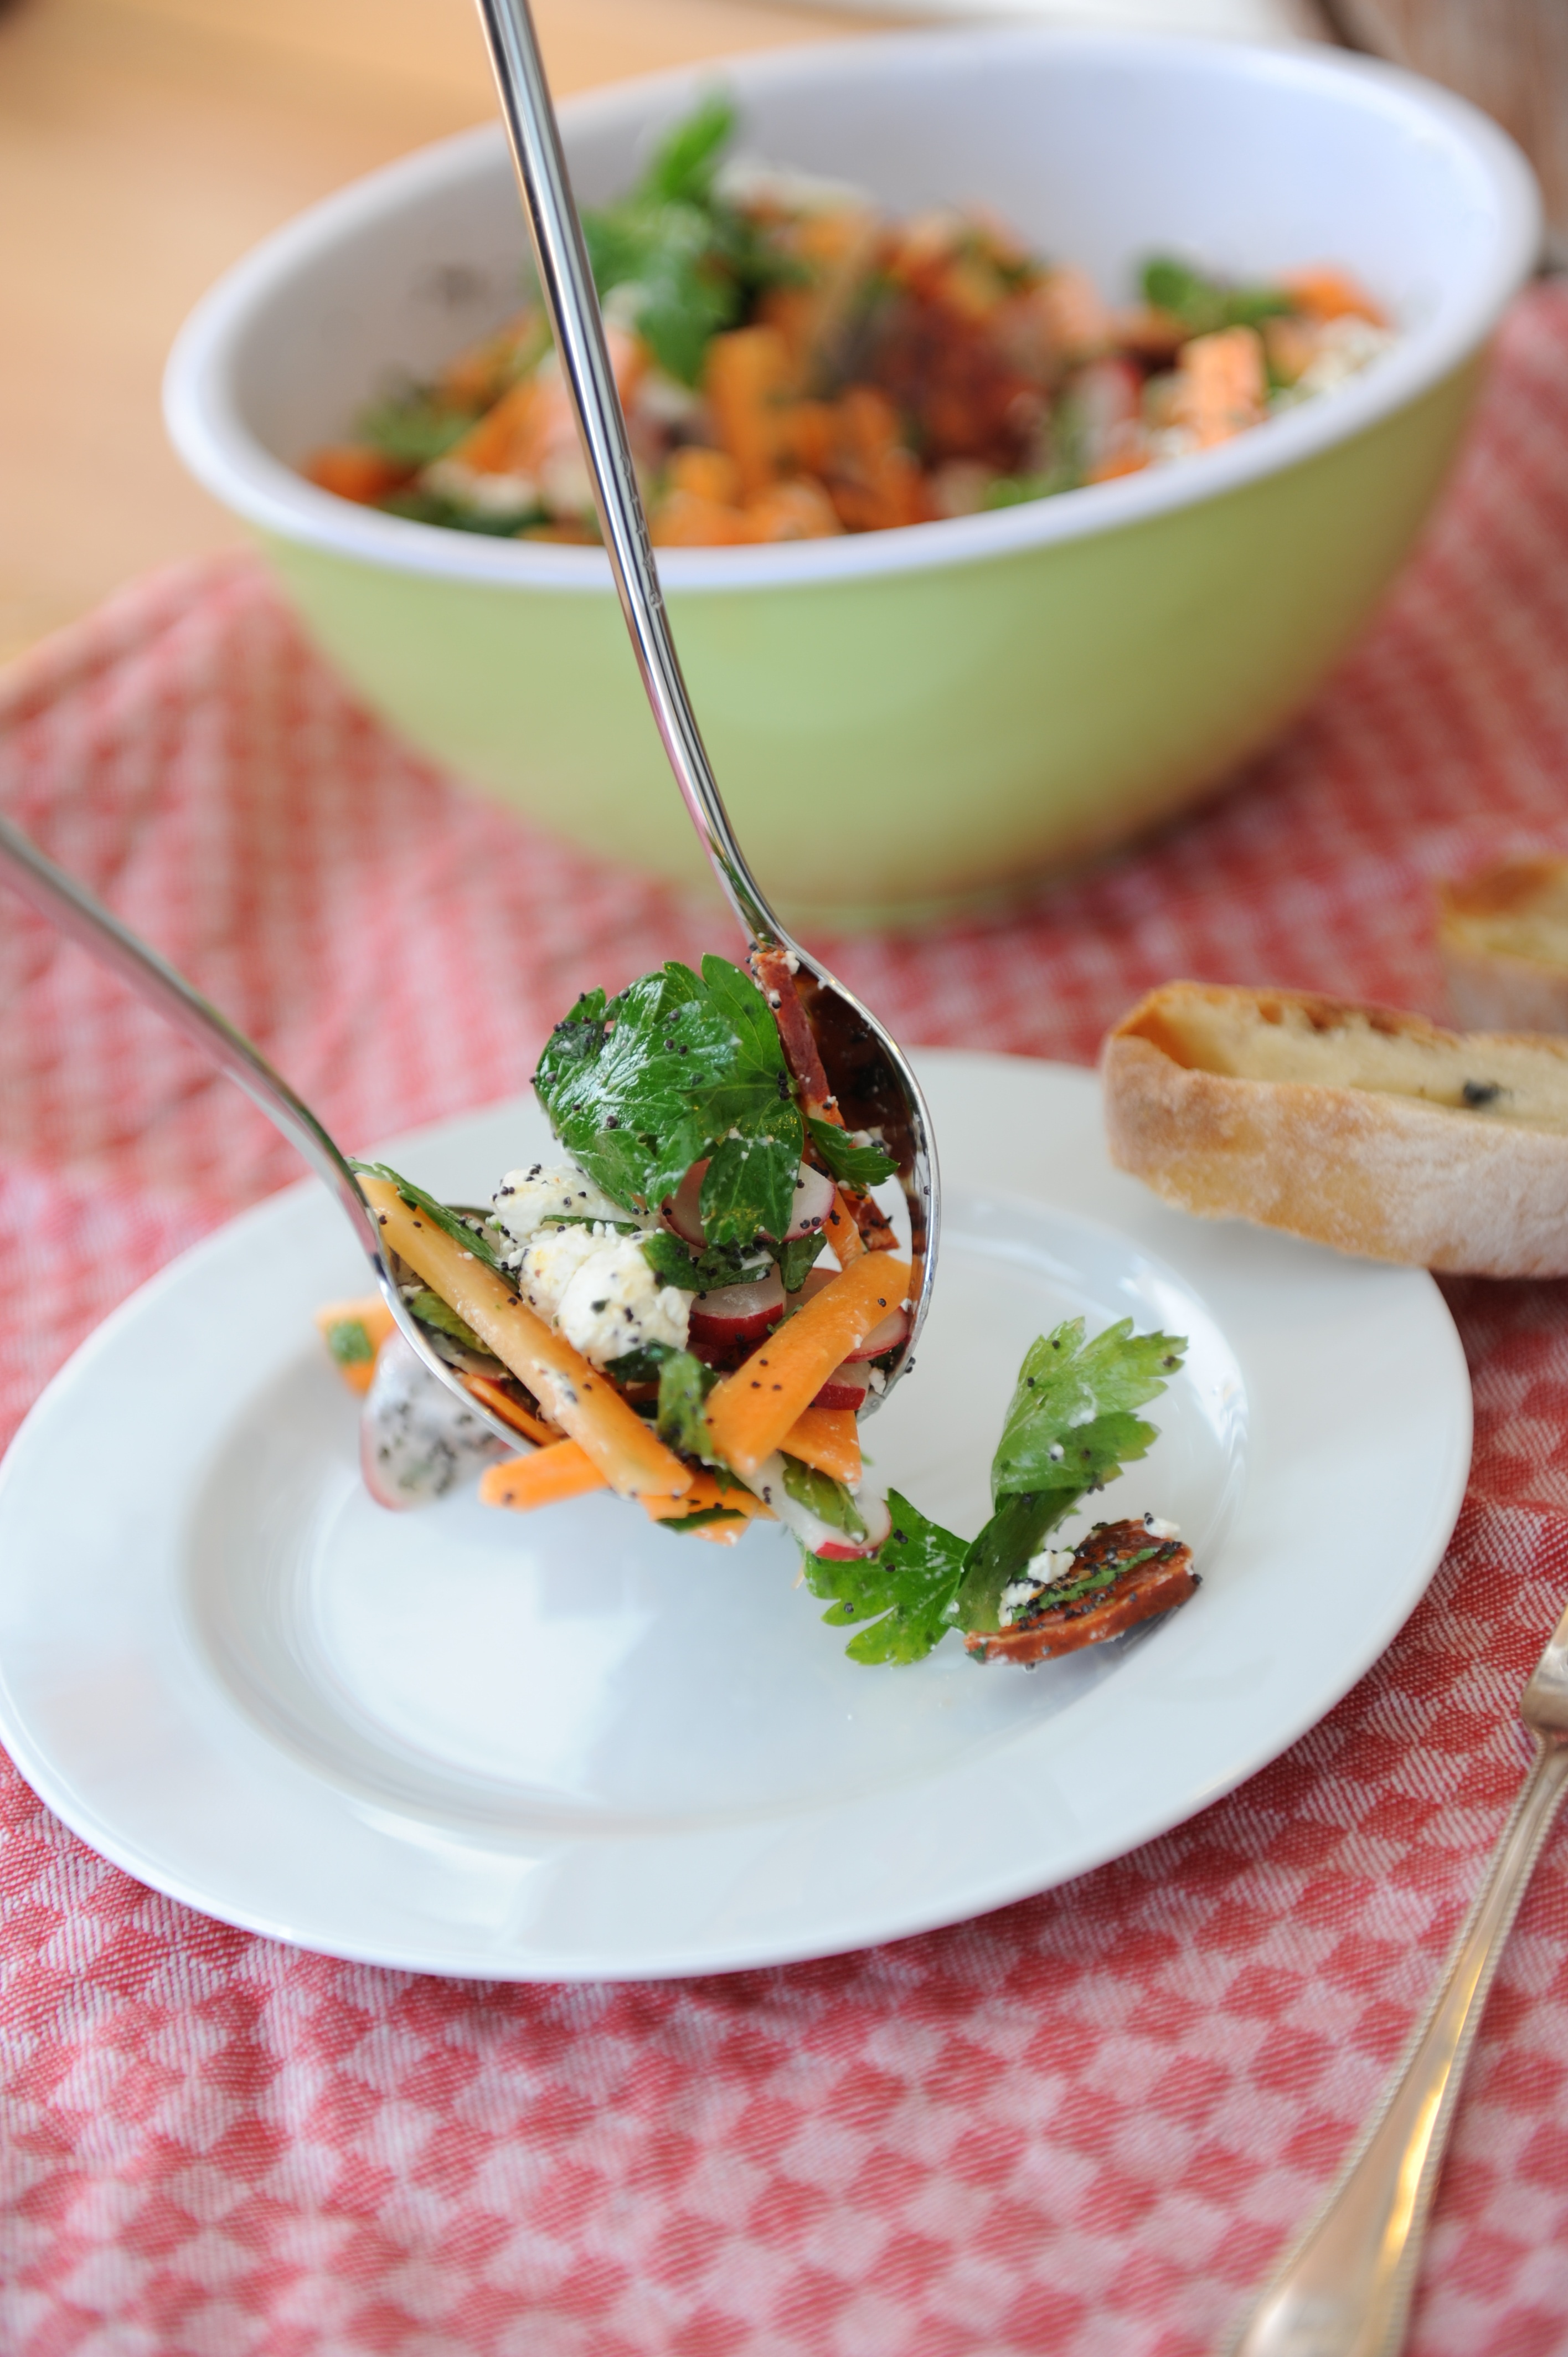
plant, fruit, dish, meal, food, salad, produce, vegetable, kitchen, colorful, healthy, cuisine, vegetables, vegetarian, vitamins, ingredients, carrots, flowering plant, land plant